Gian Singh Naqqash

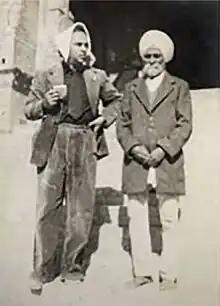
Photograph of Bhai Gian Singh Naqqash (right)

He primarily worked on painting murals at the Golden Temple complex in Amritsar. He served as the official Naqqash artist of the shrine complex from circa 1899 to 1931. Gian Singh was under the influence of the Akali movement ("lehar"), and thus depicted khanda symbolism and kirpans in his mural work at the Golden Temple. He chose to paint using a deep, greyish-blue colour (known in Punjabi as "surmai") instead of actual black, this reason cited is that he did so to "remain close to the real world". Most of his mural work within the Golden Temple shrine is located near the "Har ki Pauri" area but most of his wall paintings have been retouched in the years since. It was Gian Singh's idea that the arches of windows located within the shrine would be decorated by paintings.